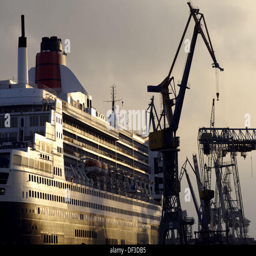
ship laying in the dry dock of a shipyard